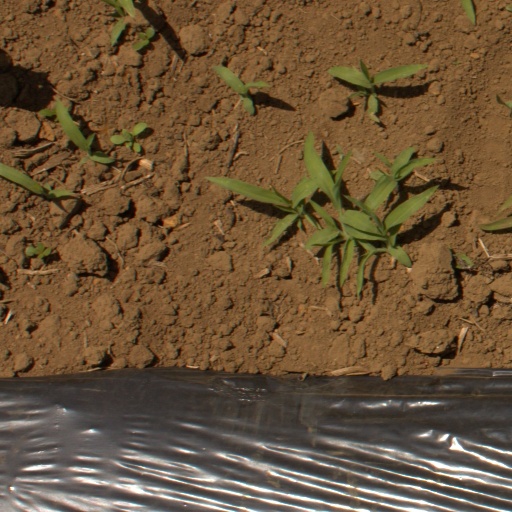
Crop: Jerusalem artichoke